Features new to Windows 7

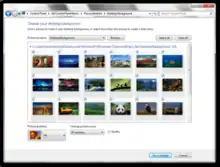
The Desktop Slideshow feature in Windows 7

Support for themes has been extended in Windows 7. In addition to providing options to customize colors of window chrome and other aspects of the interface including the desktop background, icons, mouse cursors, and sound schemes, the operating system also includes a native desktop slideshow feature. A new theme pack extension has been introduced, codice_1, which is essentially a collection of cabinet files that consist of theme resources including background images, color preferences, desktop icons, mouse cursors, and sound schemes. The new theme extension simplifies sharing of themes and can also display desktop wallpapers via RSS feeds provided by the Windows RSS Platform. Microsoft provides additional themes for free through its website.